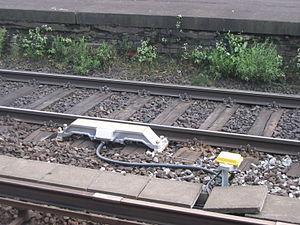
Punktförmige Zugbeeinflussung, abrégé en PZB, est un système de sécurité ferroviaire utilisé en Allemagne, Autriche, Roumanie et à certains endroits du Canada. Le nom se traduit par « Influence ponctuelle sur les trains » et se différencie du système Linienzugbeeinflussung qui a une « Influence continue sur les trains ». Une version antérieure du système est appelée Indusi pour « sécurité inductive pour train ».